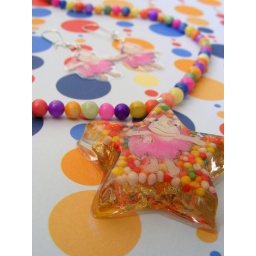
Handmade resin necklace with golden leaves, colorful sprinkles and Pinky in front! Sent to Sharona, for her birthday!